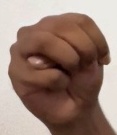
ASL sign: M